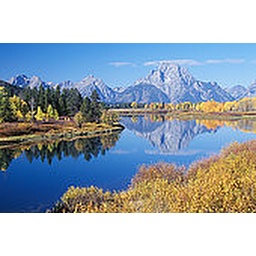
USA, Wyoming, Grand Teton National Park, Jackson, mountain reflecting in lake